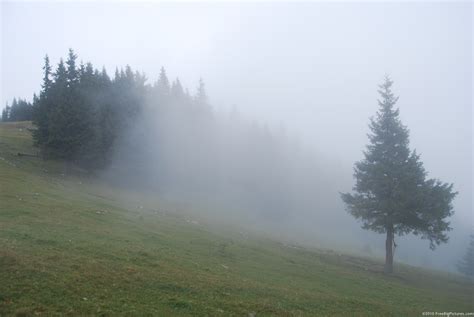
Weather: foggy or hazy